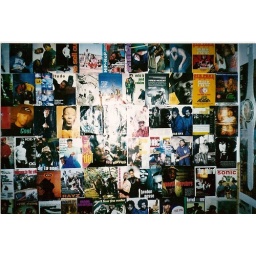
My bedroom wall around 92